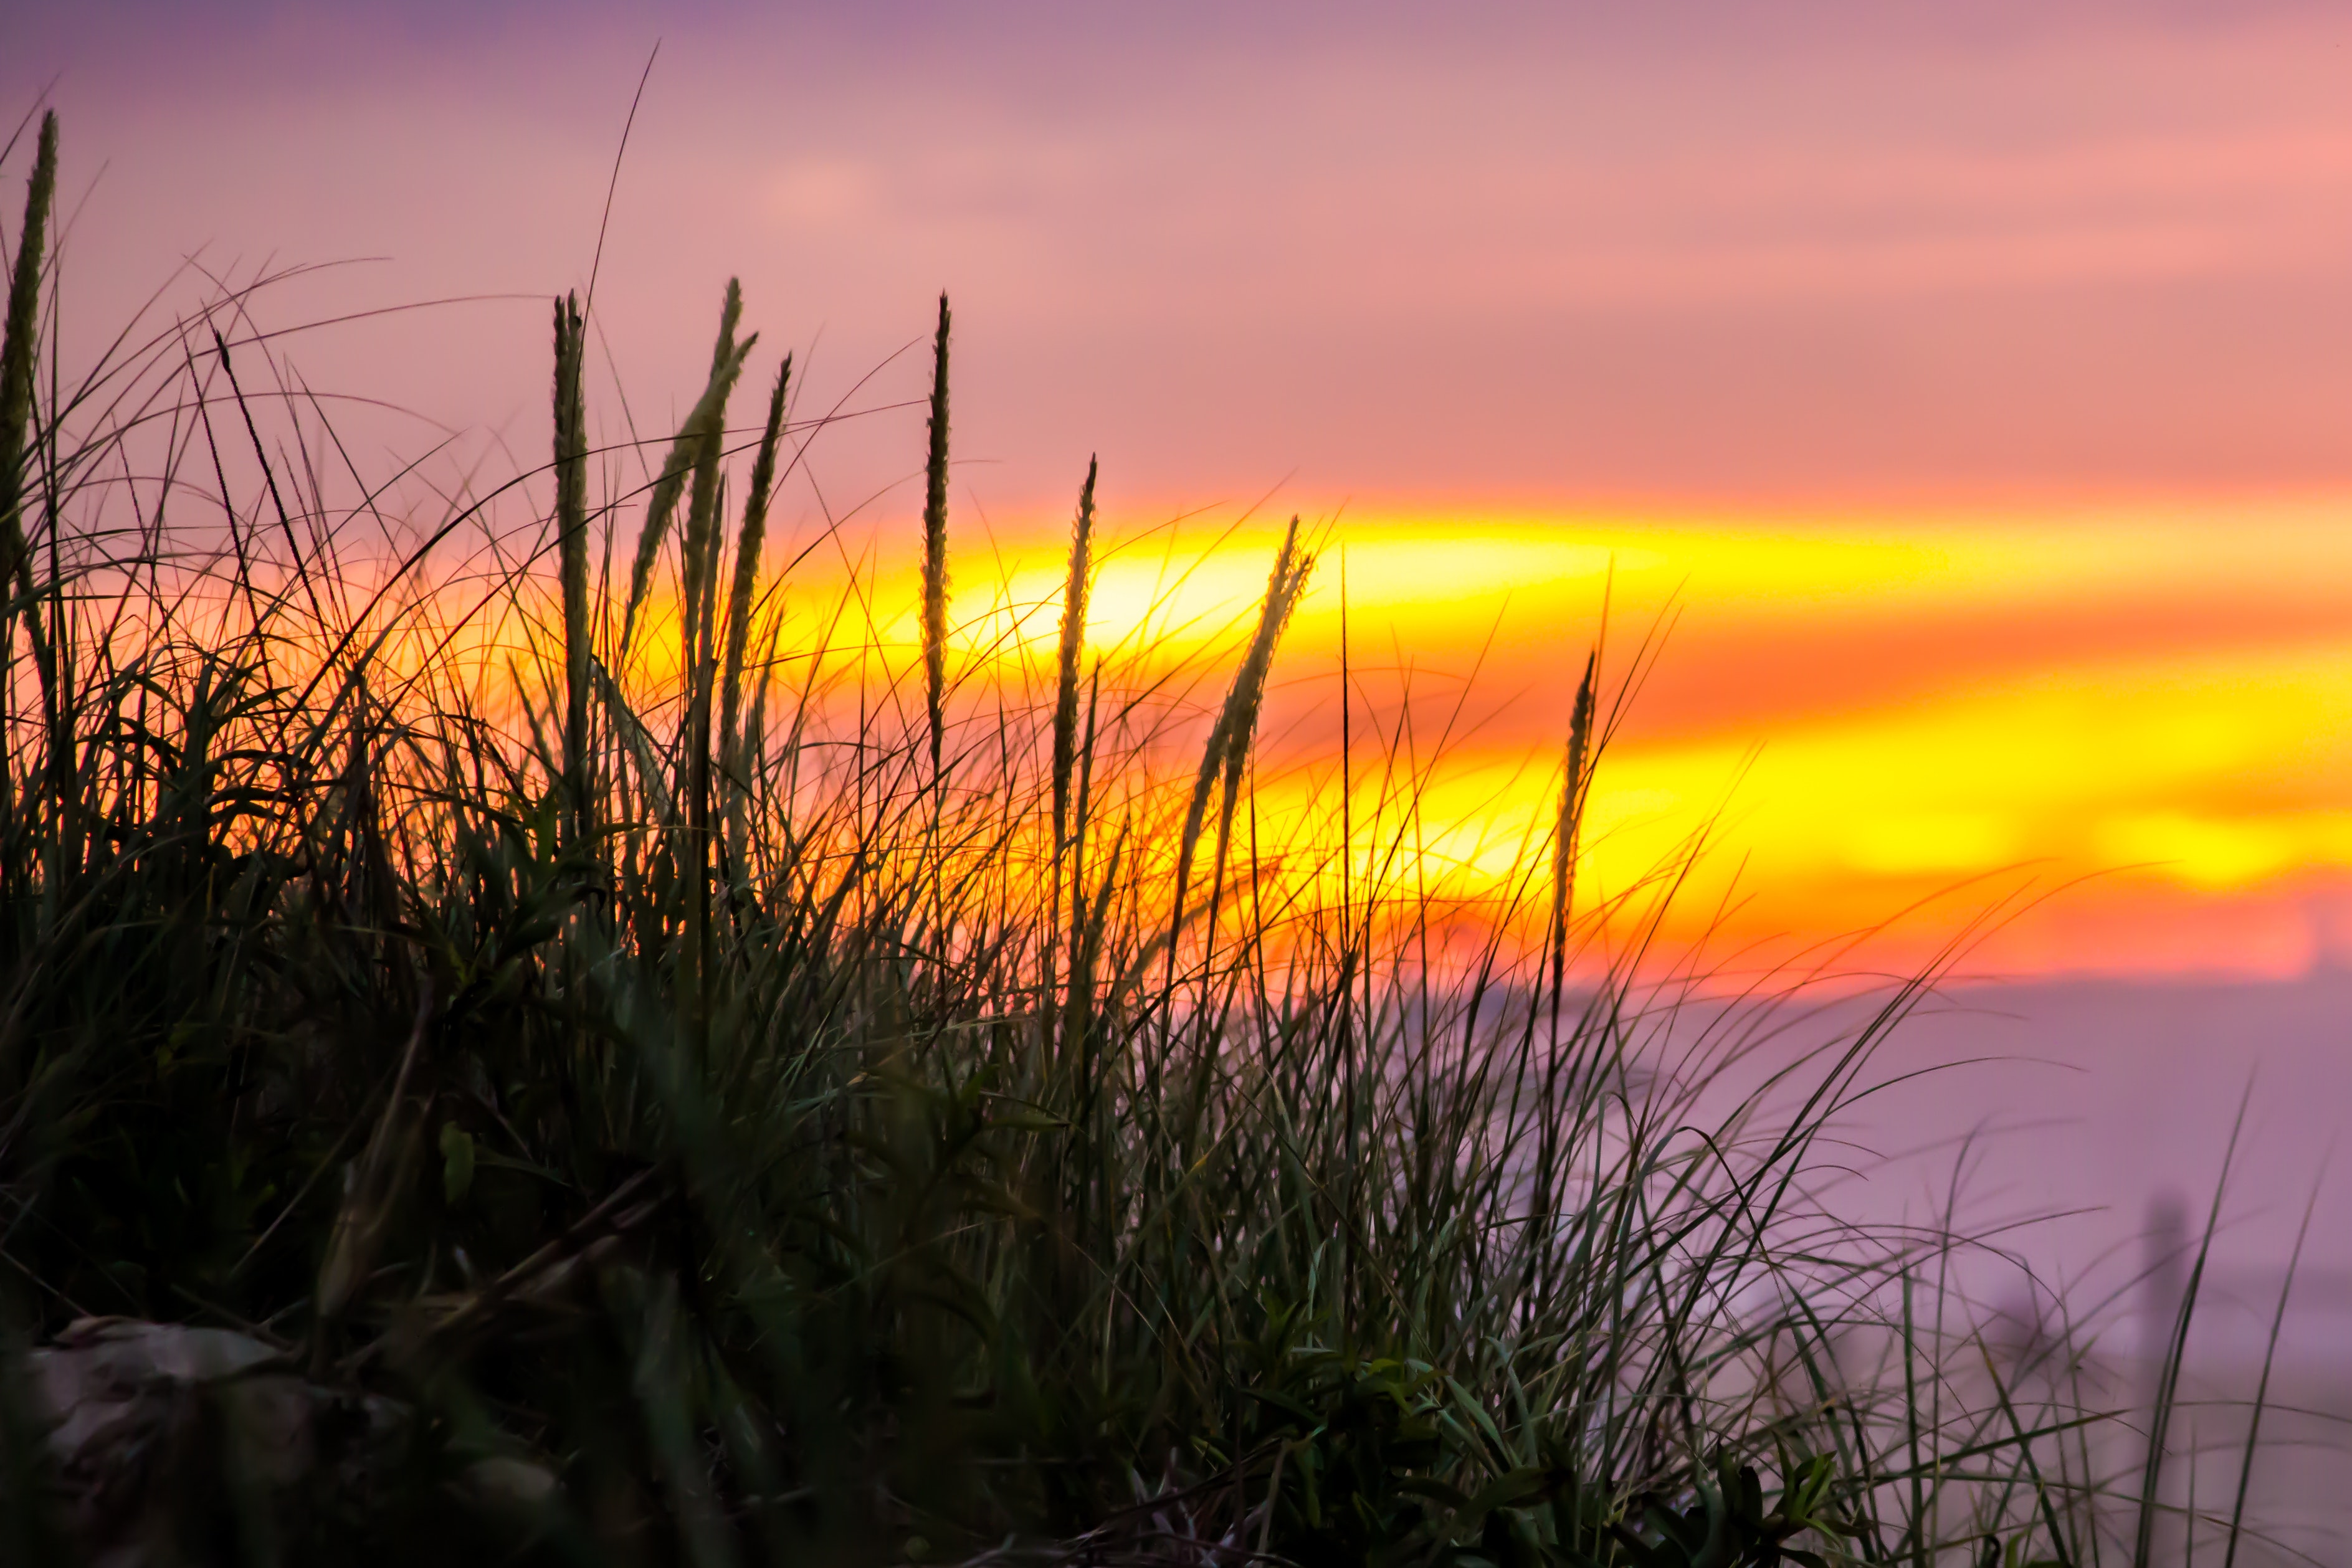
sky, nature, afterglow, sunset, horizon, sunrise, evening, natural landscape, grass, dusk, morning, red sky at morning, prairie, grass family, cloud, ecoregion, grassland, calm, plant, atmosphere, sunlight, landscape, dawn, sun, photography, phragmites, plain, wildflower